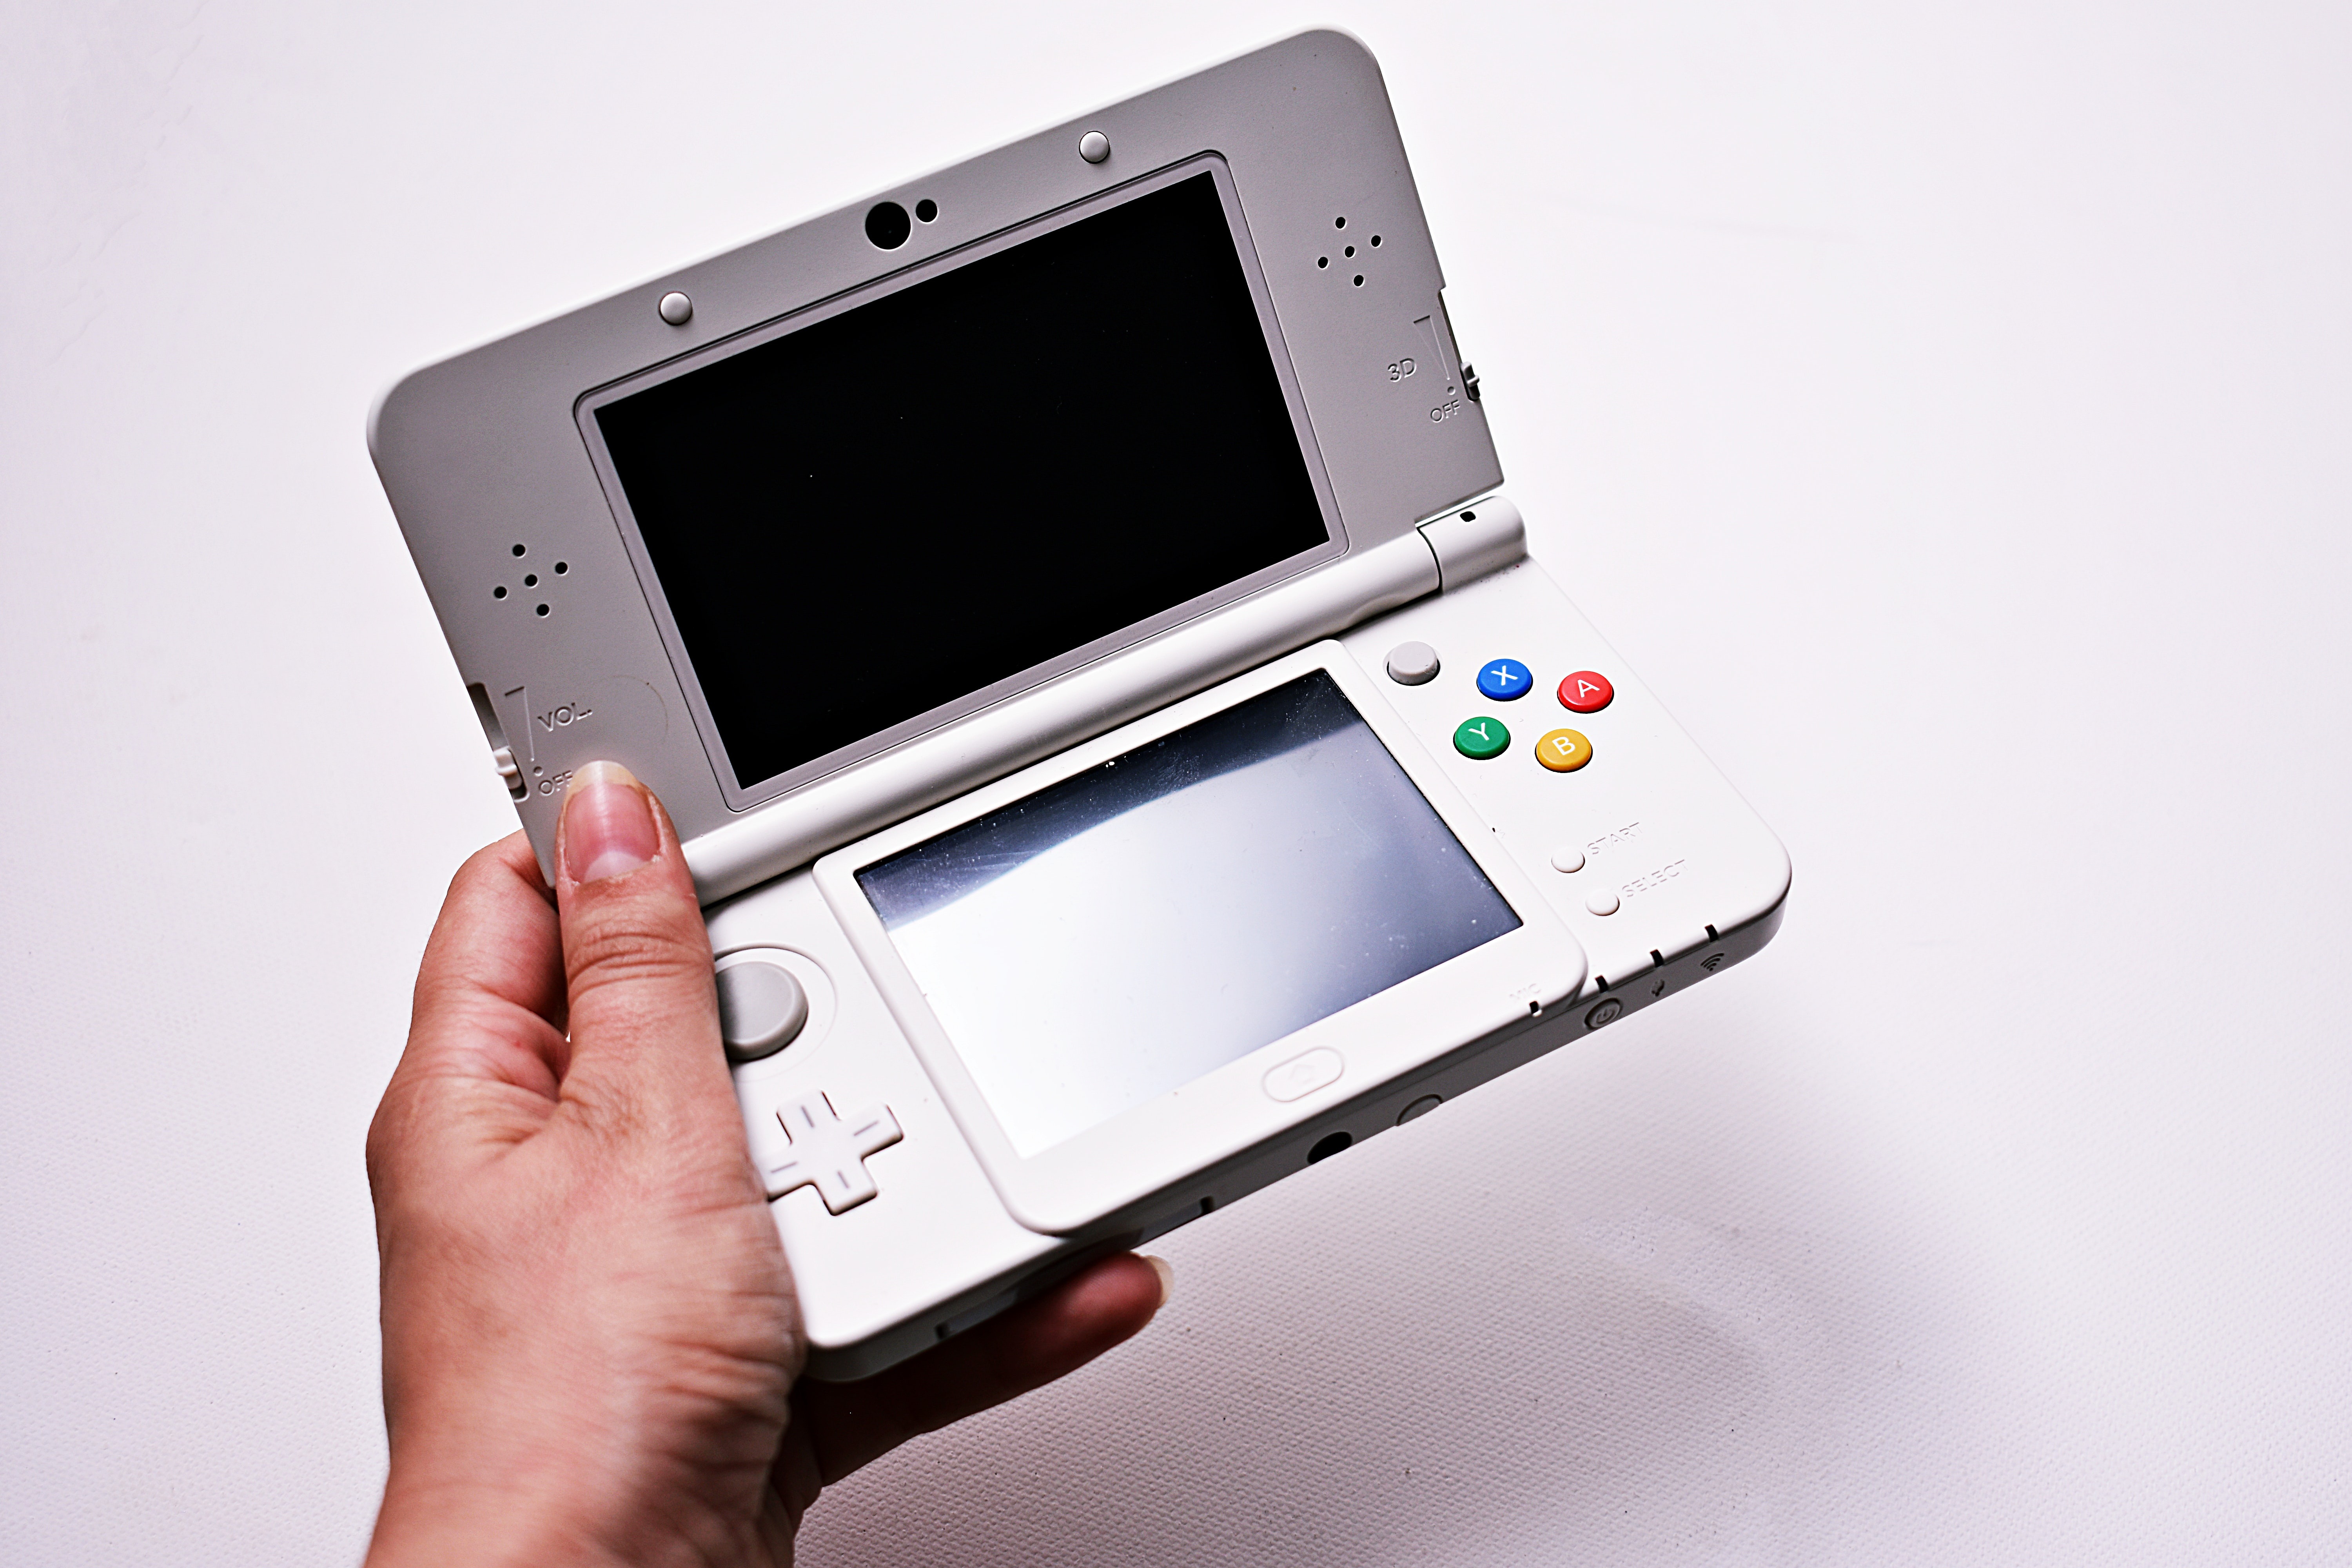
gadget, electronic device, handheld game console, technology, video game console, nintendo ds, Game boy console, nintendo 3ds, Nintendo ds accessories, hand, mobile device, multimedia, computer, Video game accessory, game boy, Wii u, games